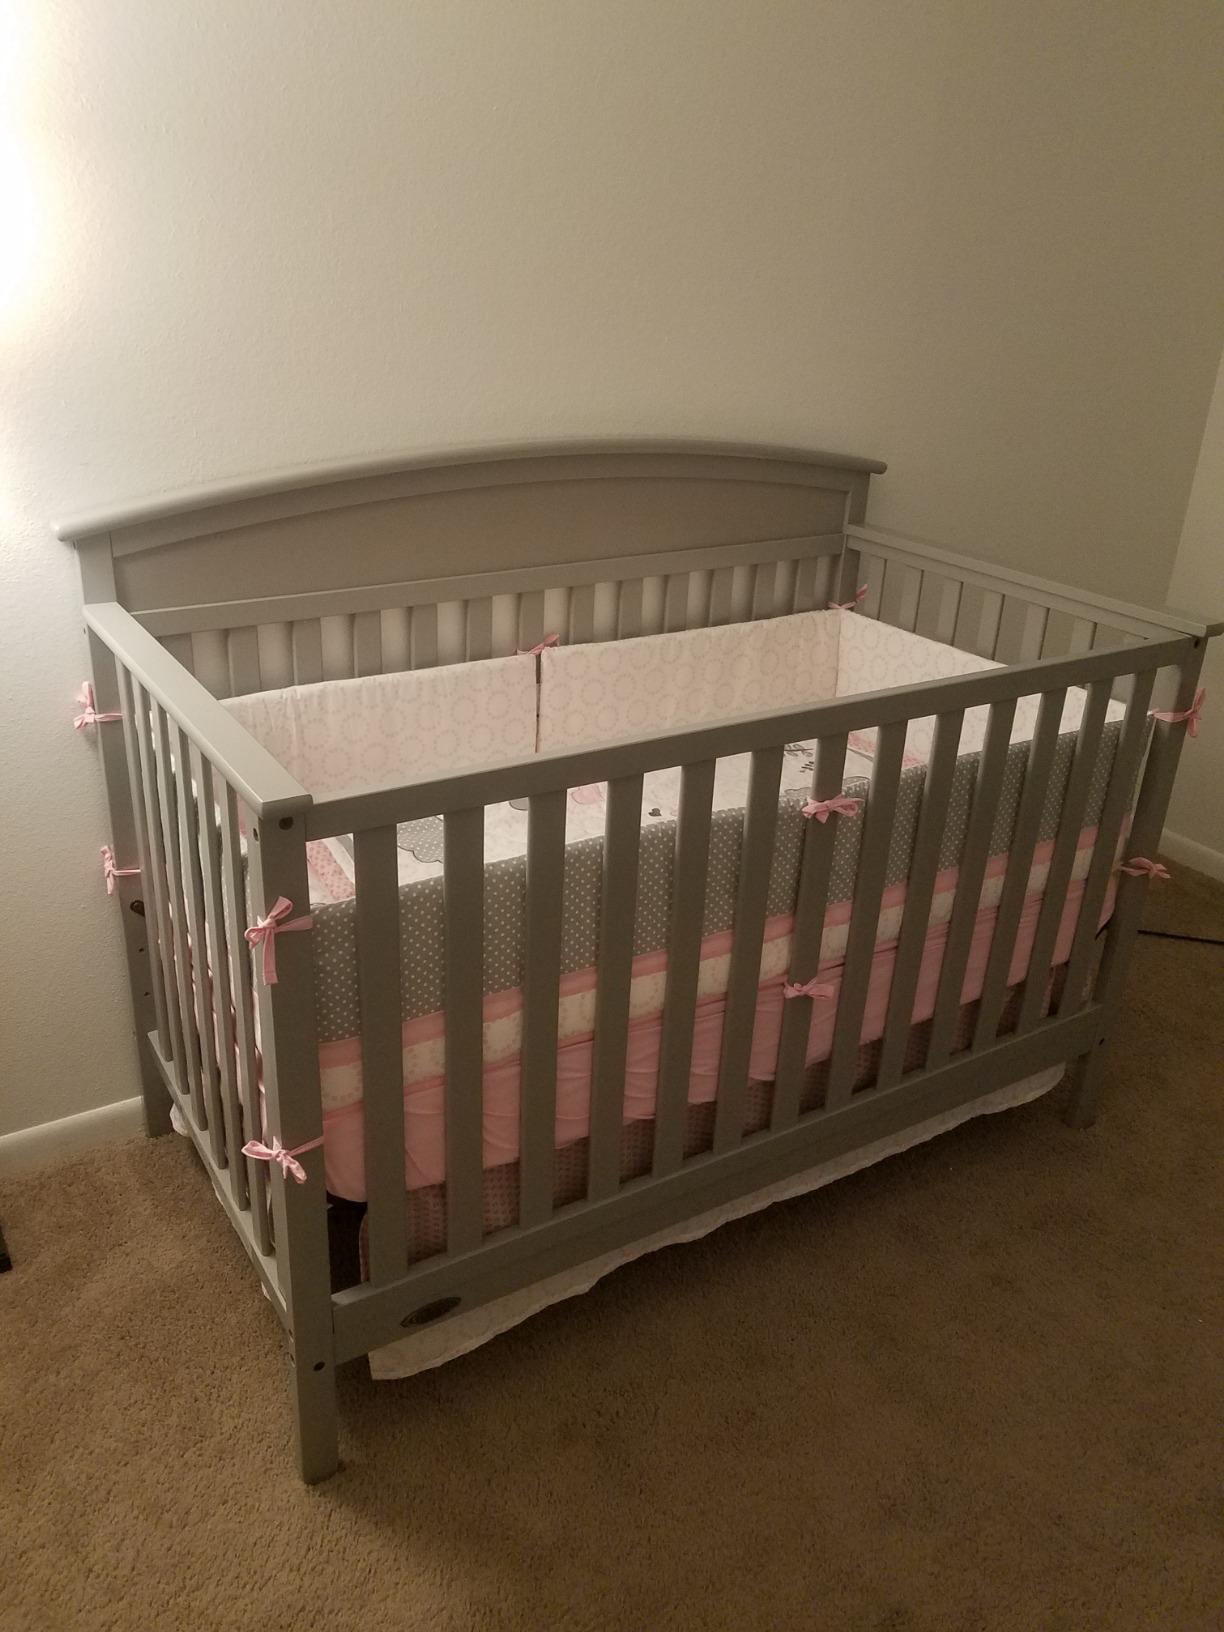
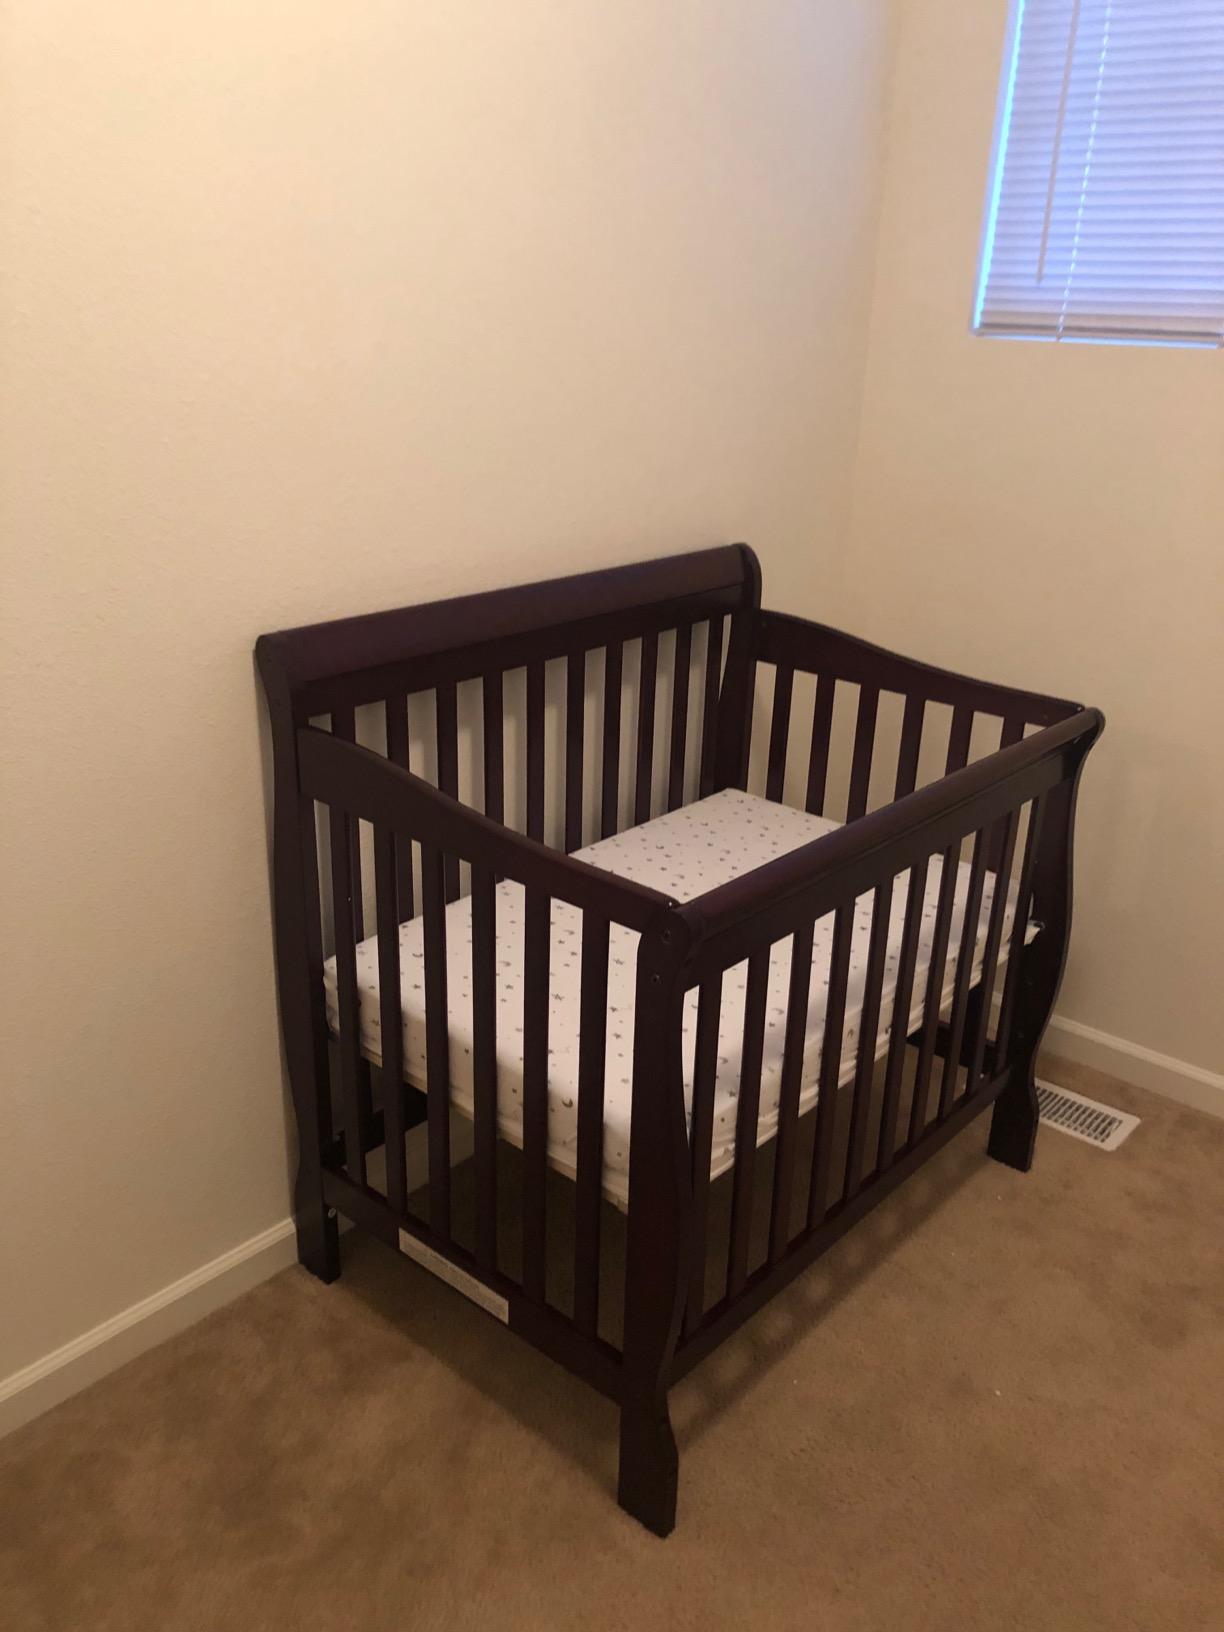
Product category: products_crib
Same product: no